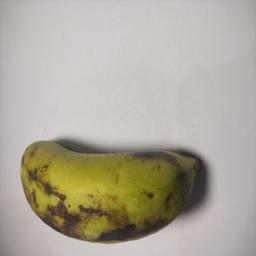
Banana variety: Sagor Kola